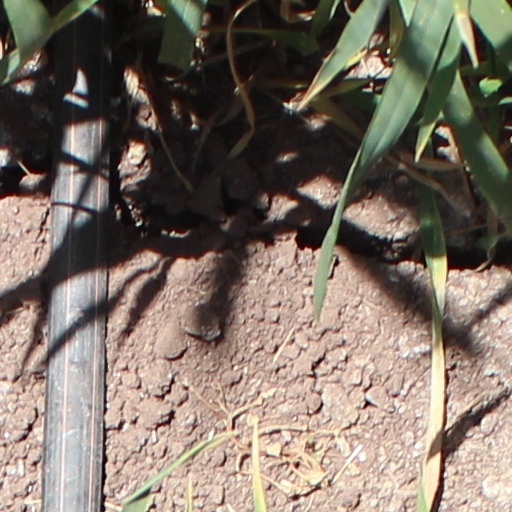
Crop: wheat